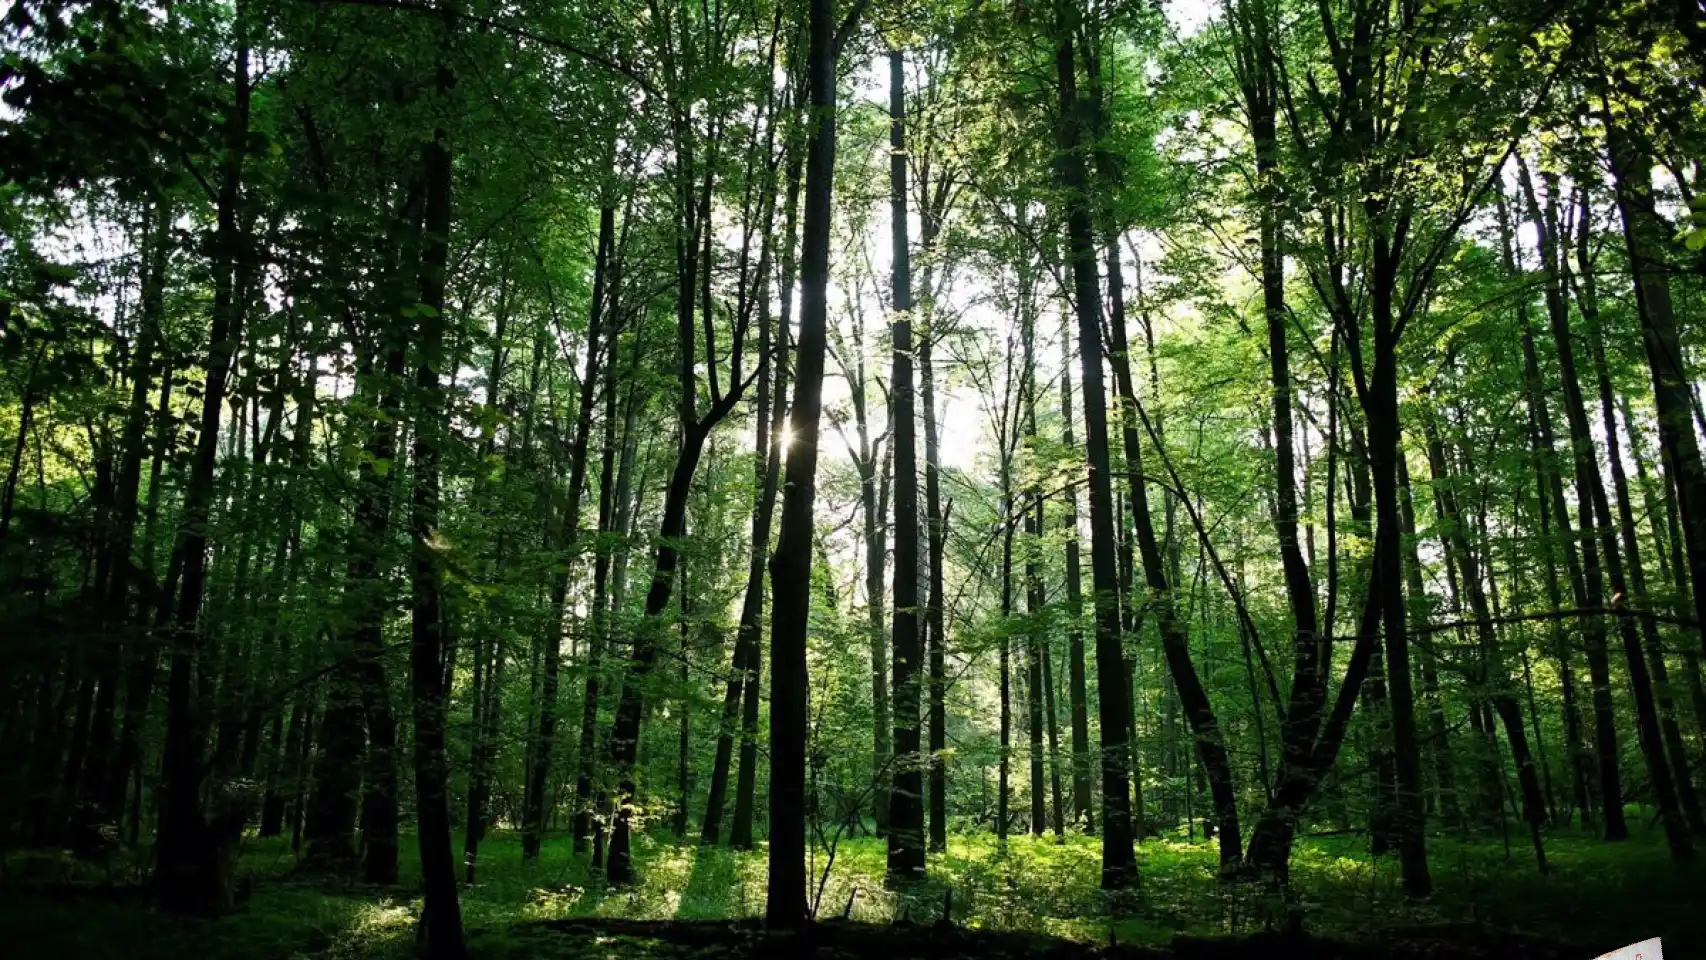
Denominación: 100